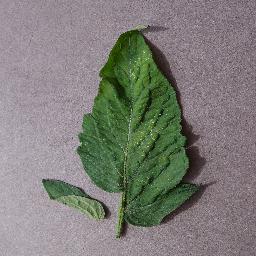
Label: Tomato___Spider_mites Two-spotted_spider_mite